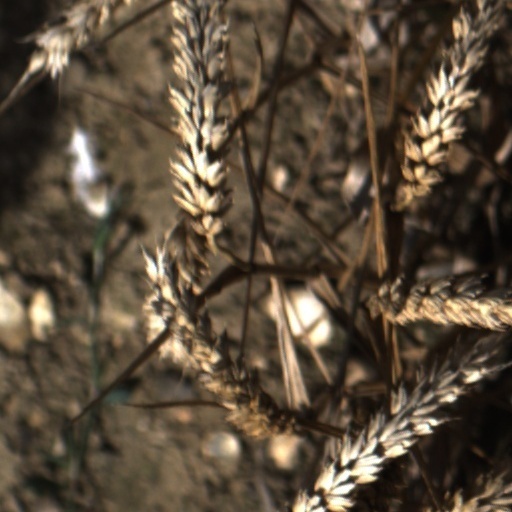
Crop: wheat